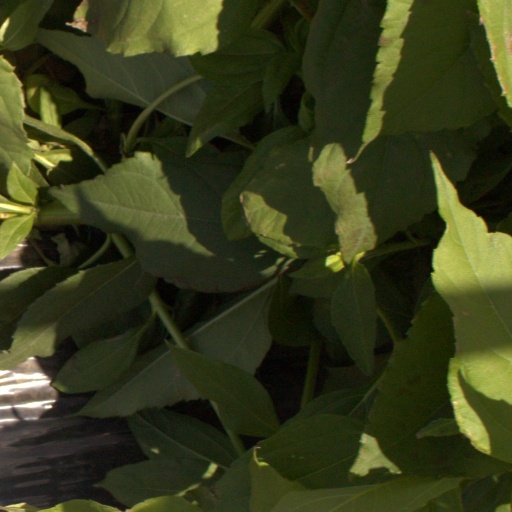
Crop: Jerusalem artichoke